Fault Milestone One

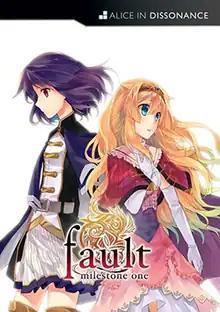
Cover art, featuring the characters Ritona "(left)" and Selphine "(right)"

Fault Milestone One is a visual novel video game developed by Alice in Dissonance and published by Sekai Project. It was first released in Japan for Microsoft Windows, OS X, and Linux in 2013, with an English version localized and released by Sekai Project the following year. Versions for the Nintendo Switch and PlayStation 4 were later released in 2020.